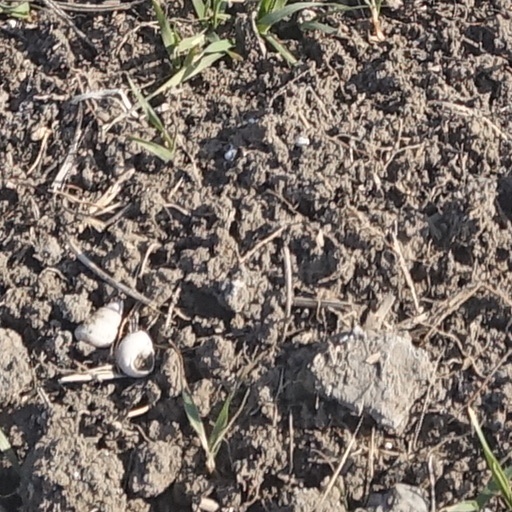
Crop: wheat